5–2 defense

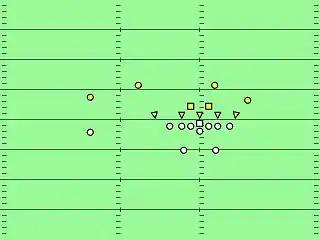
5–2 Oklahoma defense. Yellow triangles are linemen, yellow squares are linebackers, yellow circles are defensive backs

The second significant version of the 5–2 defense is the 5–2 defense that Bud Wilkinson developed while he was a head coach at Oklahoma. The latter defense, also called the 5–2 Oklahoma, is supposed to have arisen from Bud's exposure to Earle Neale's 5–2 defense in a College All-Star game after the Philadelphia Eagles' first championship. Bud took the defense back with him to Oklahoma and adapted lineman and linebacker positions to better handle the college offenses of the time. In particular, the split between the middle guard, or nose tackle, and the other defensive tackles grew wider in the Oklahoma, and the linebackers were positioned a couple yards behind the line, and facing the opponent's offensive guards.